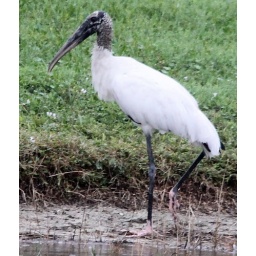
Wading in the shallow fresh water pond looking for food.His head is bare and feather less.and has pink feet.